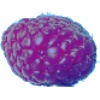
Label: Raspberry 1